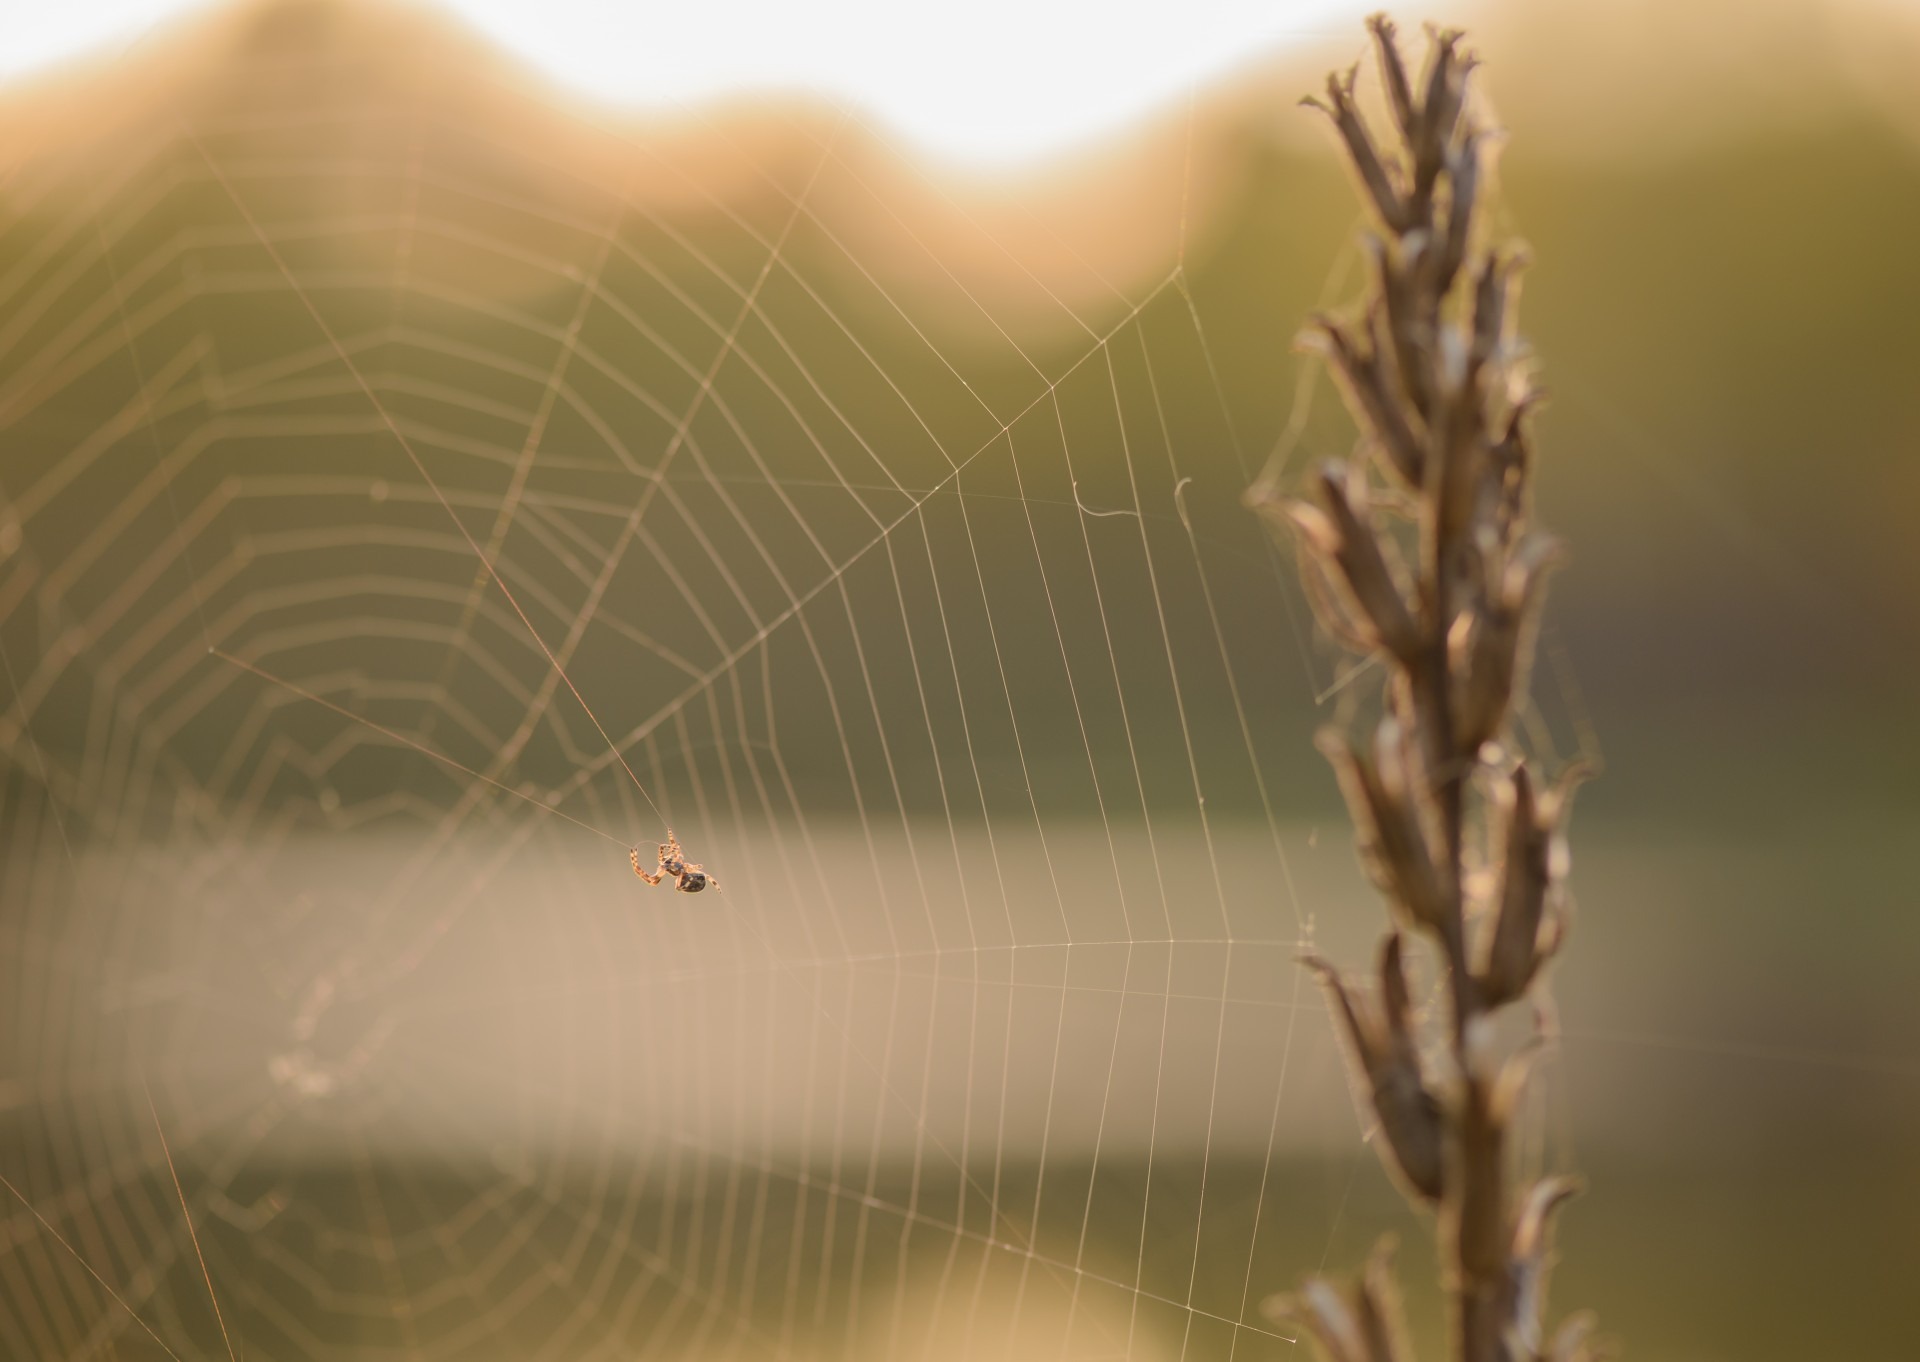
water, nature, grass, field, lawn, sunlight, morning, leaf, summer, web, material, invertebrate, life, close up, spider, insects, macro photography, grass family, atmosphere of earth